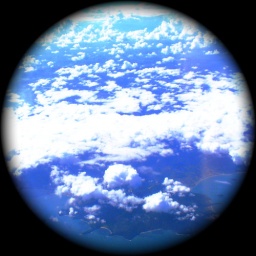
flying in the sky